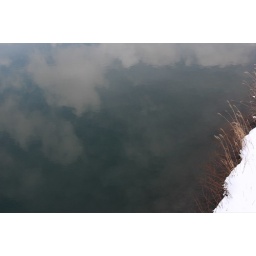
sky in the river